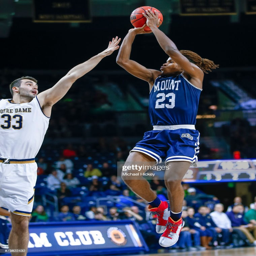
# shoots the ball against person # 33 .